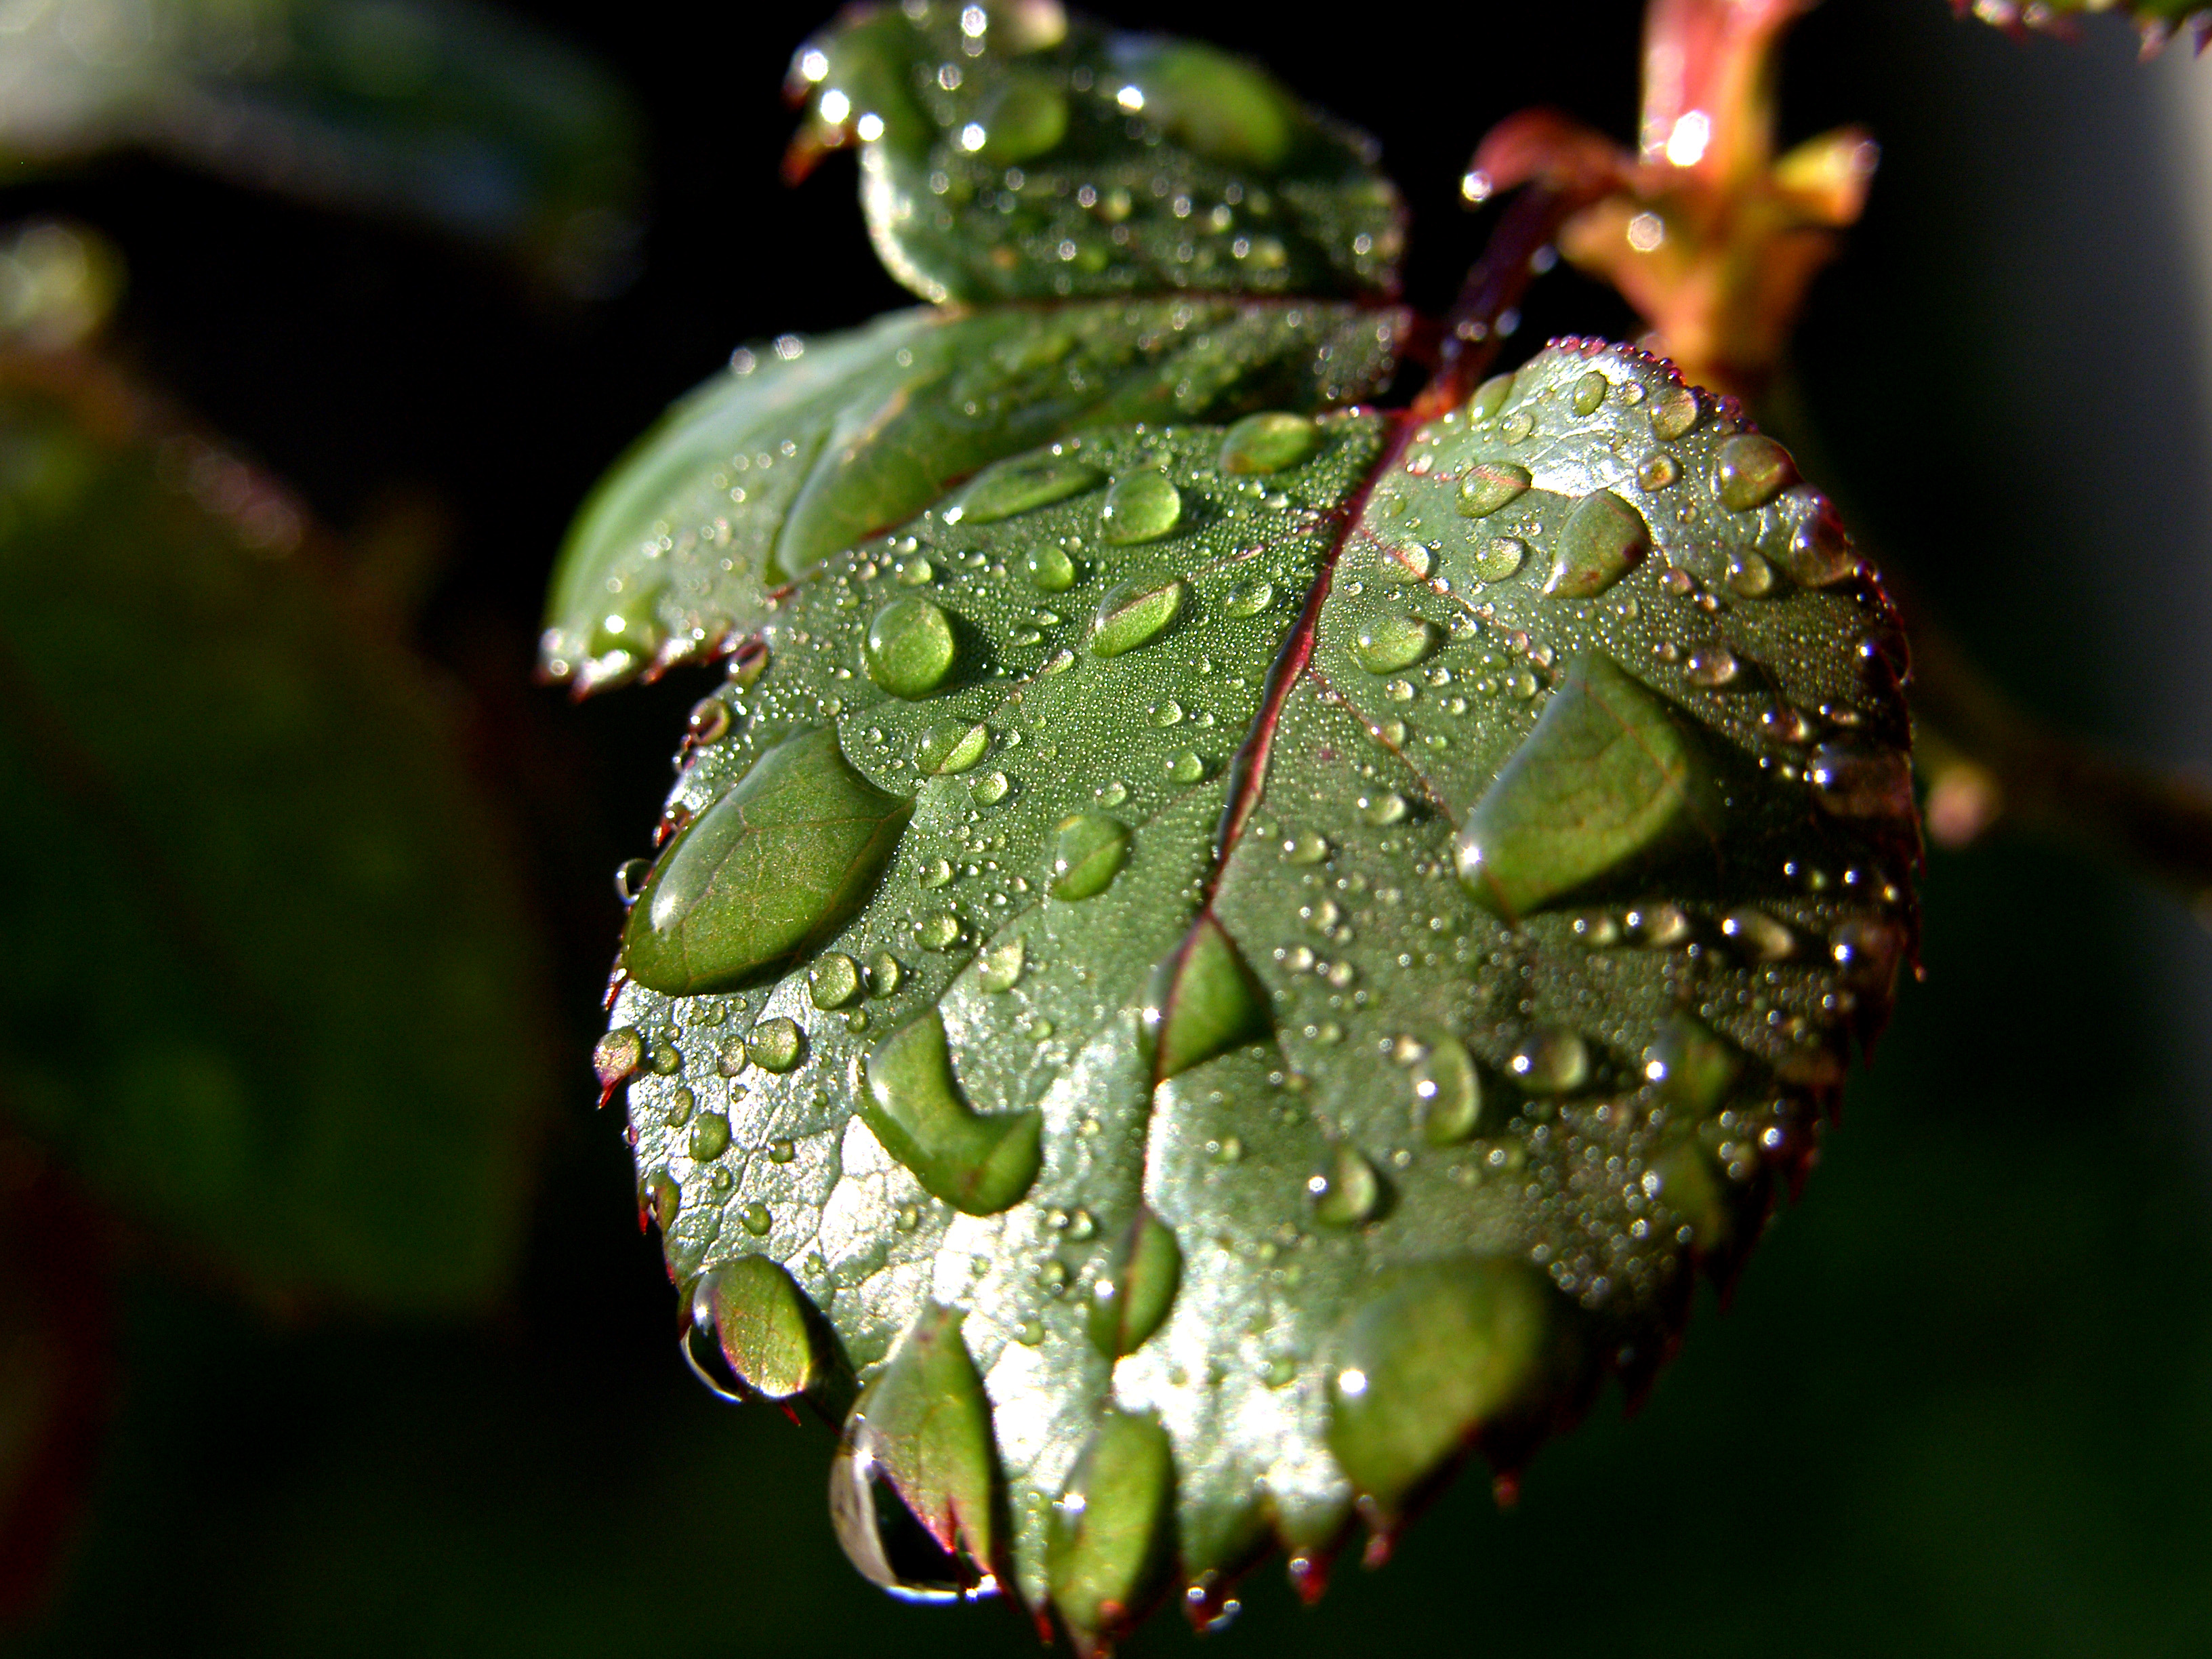
water, nature, branch, drop, dew, plant, photography, leaf, flower, green, botany, flora, fauna, flowers, close up, naturaleza, flores, moisture, ggl1, macro photography, plant stem